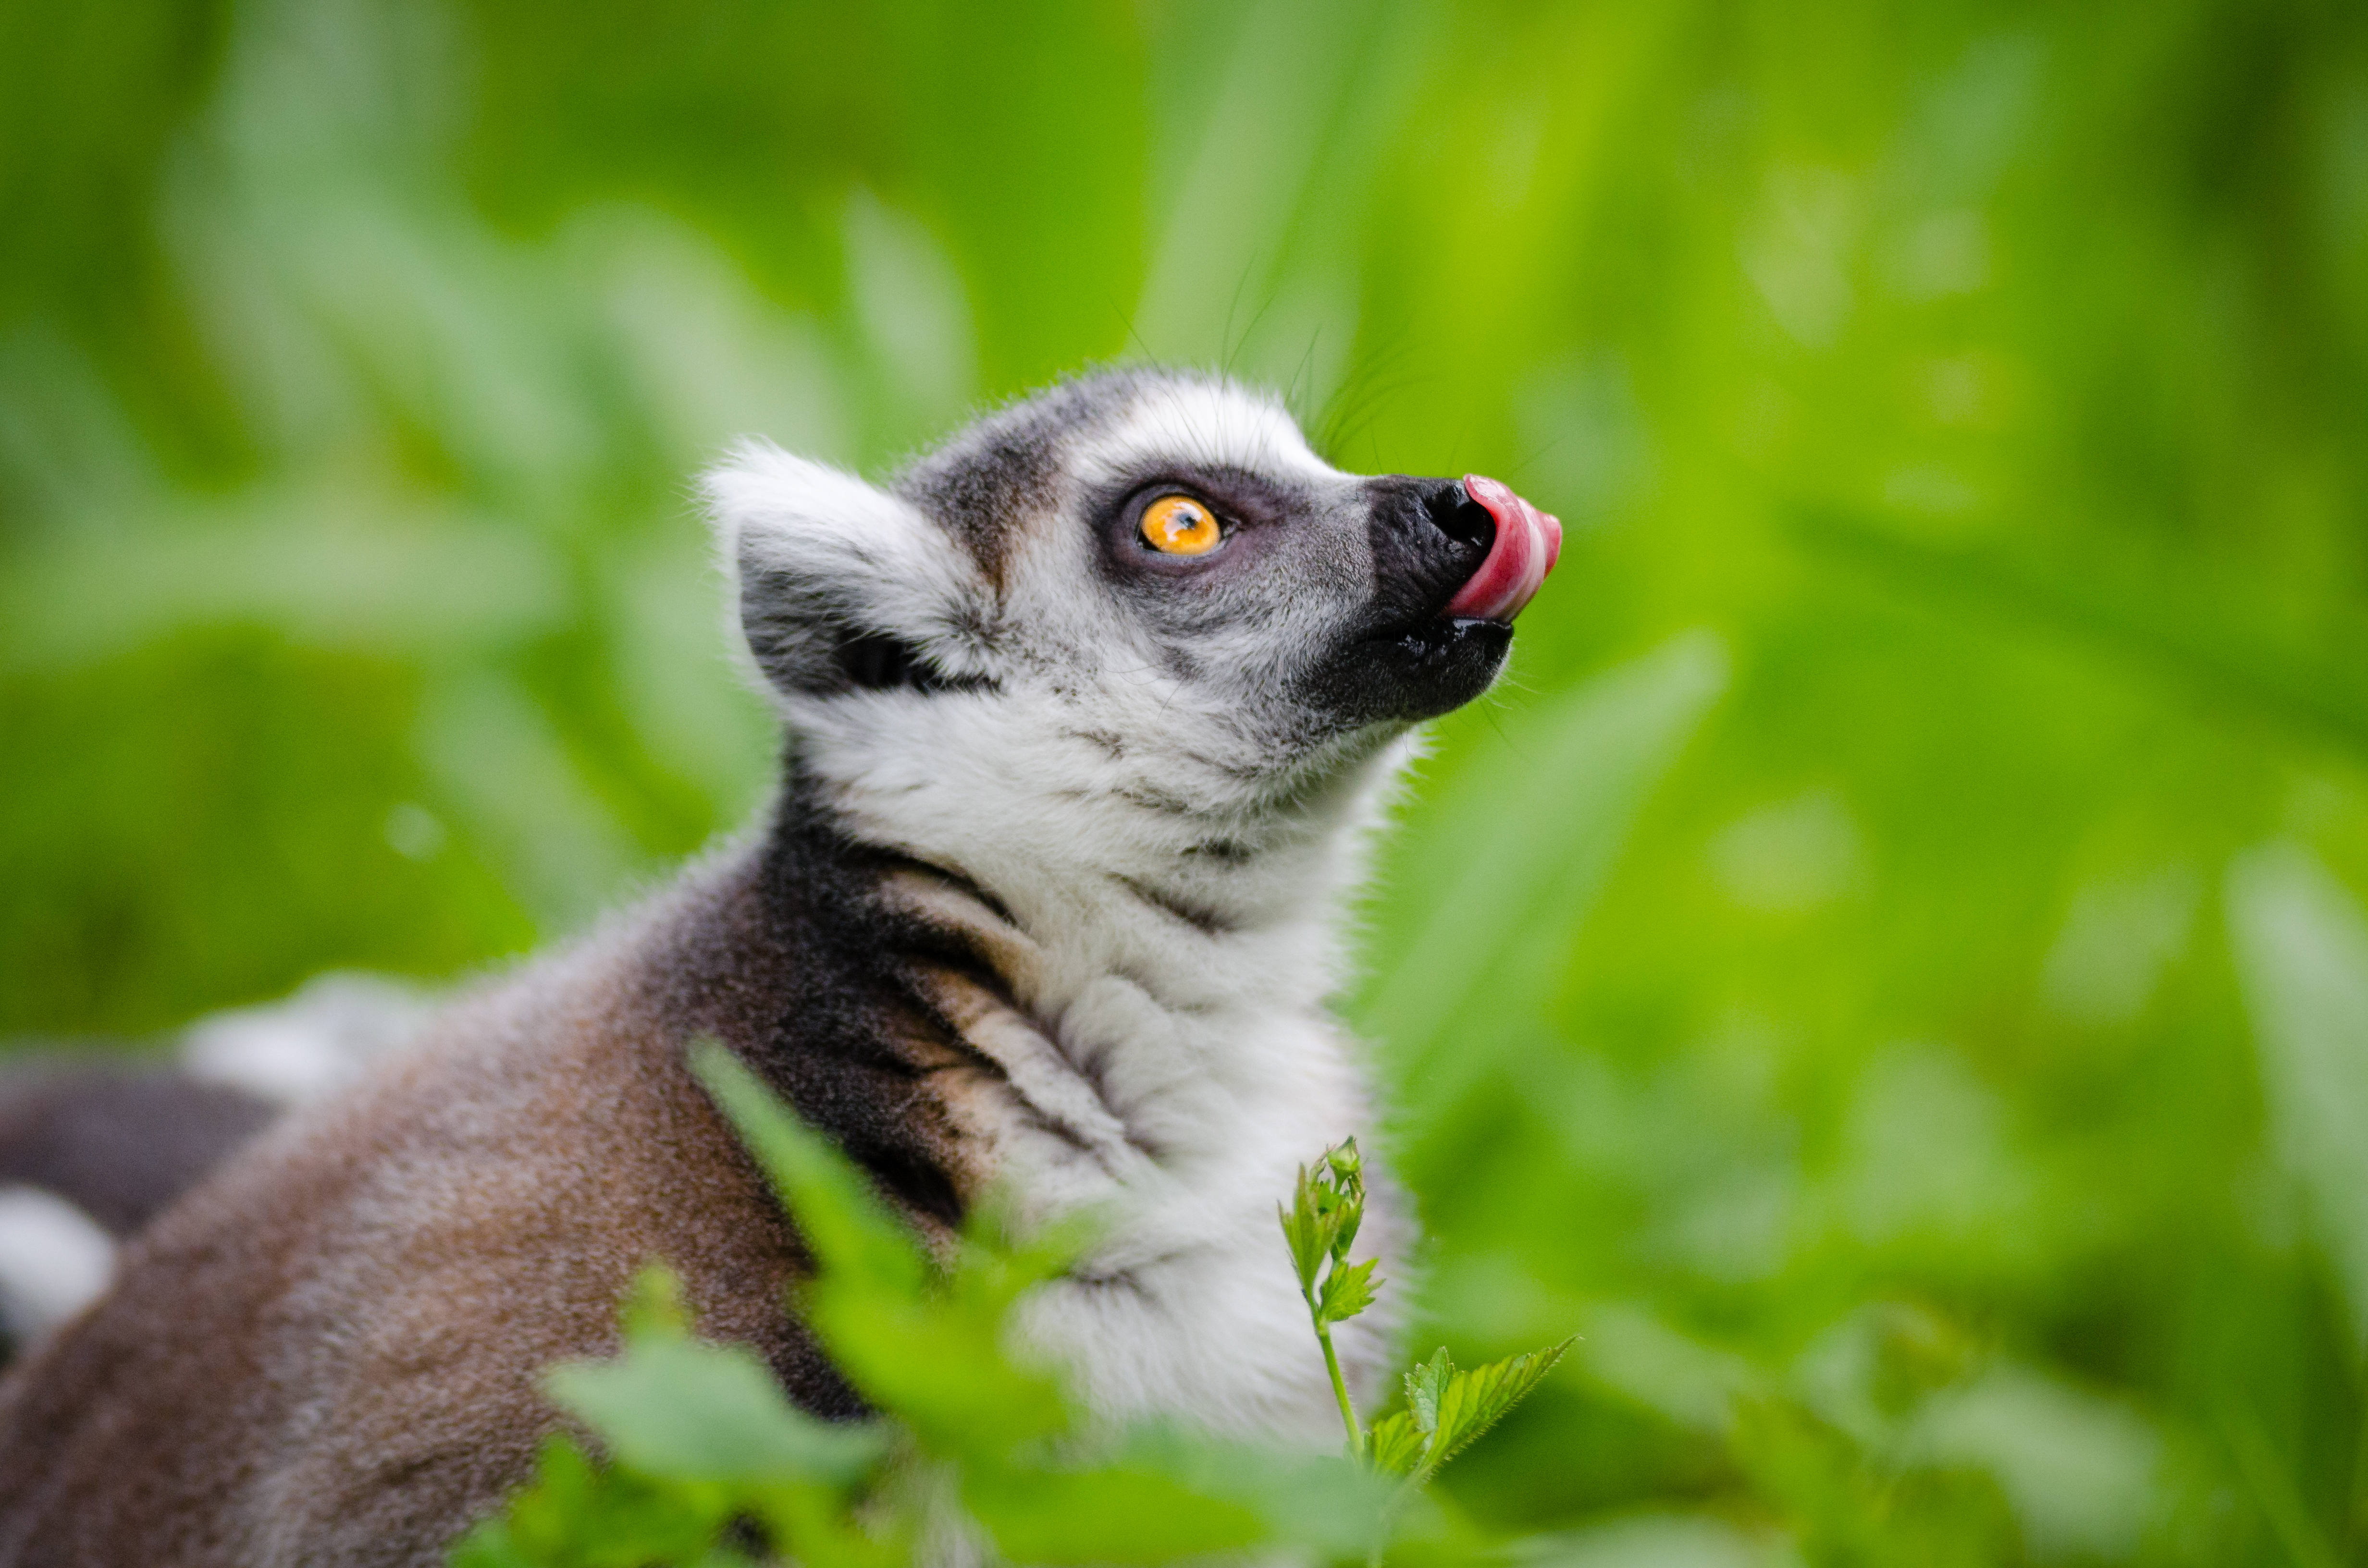
nature, animal, wildlife, zoo, mammal, fauna, primate, madagascar, vertebrate, lemur